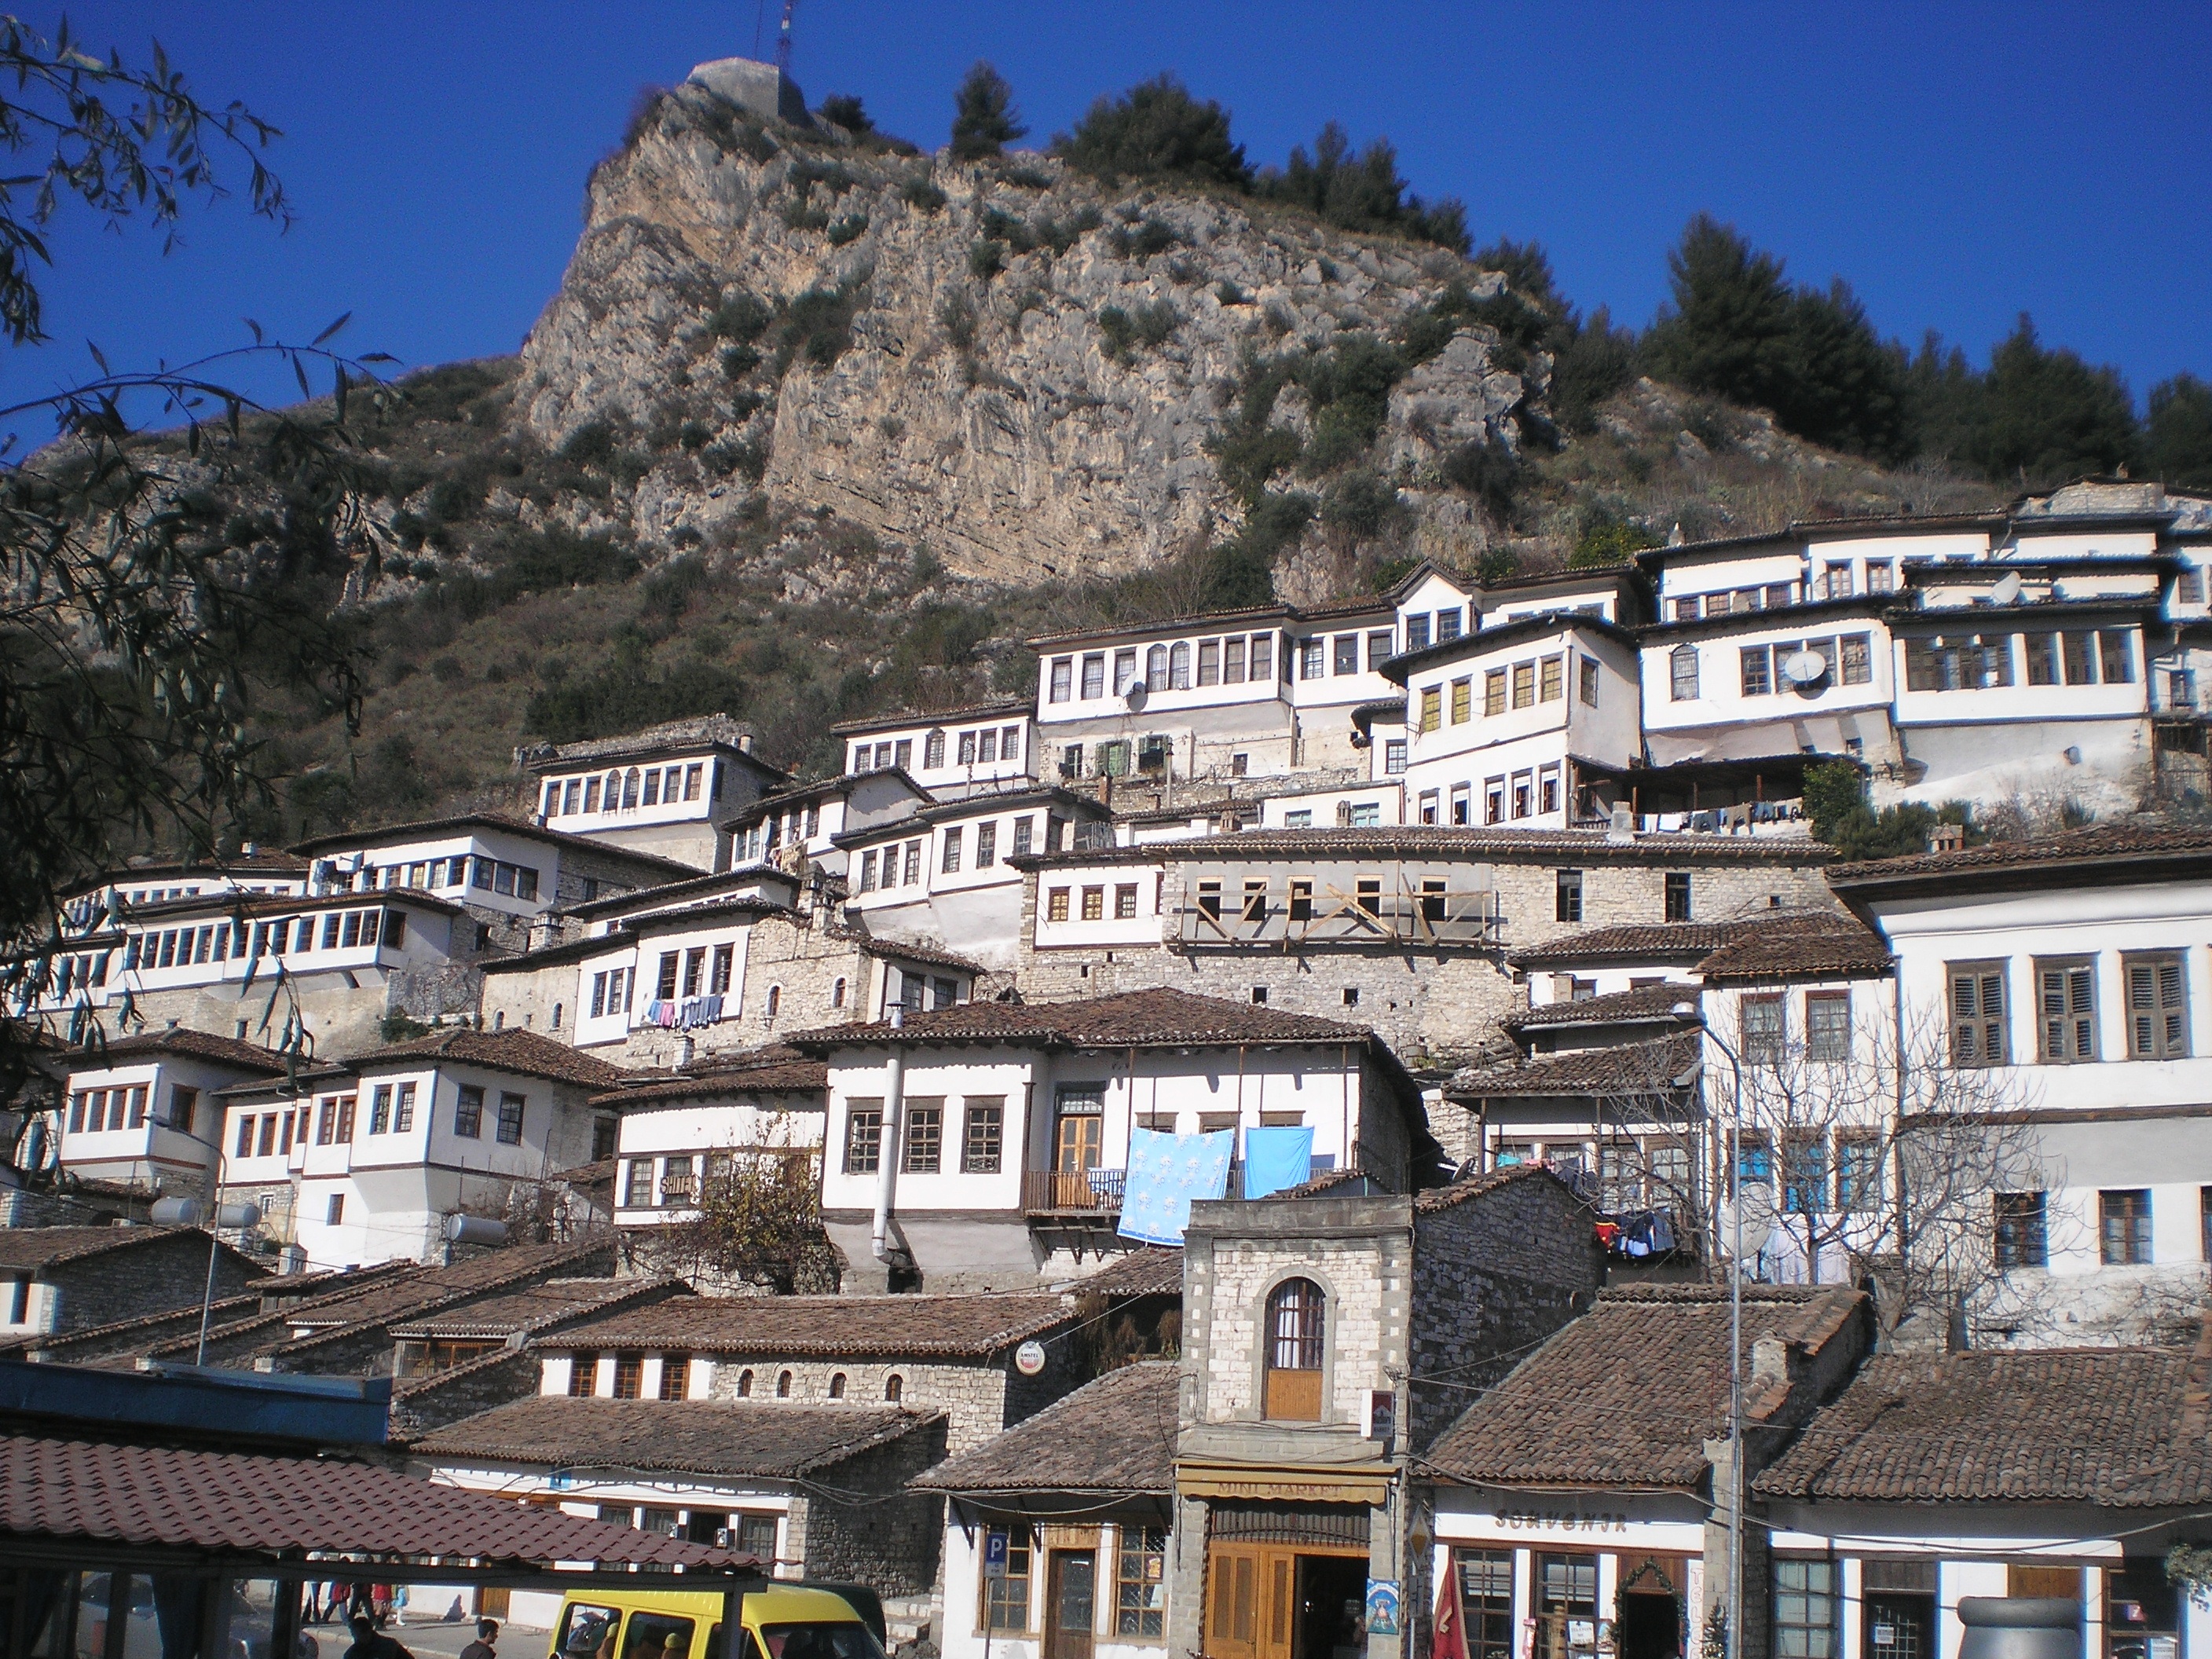
mountain, town, mountain range, cityscape, vacation, travel, village, europe, castle, tourism, monastery, history, estate, kala, albania, neighbourhood, balkan, residential area, geographical feature, human settlement, berat, mangalem